Military College Jhelum

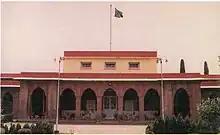
Old Campus Building

The college's foundation stone was laid on 25 February 1922 by the Prince of Wales at Jalandhar Cantonment for the King George Royal Indian Military Schools (KGRIMS) at Jallandhar and Jhelum in Punjab. Regular classes at the college began on 15 September 1925. Jallandhar is now in the Indian state of Punjab but the school located there was relocated to the state of Himachal Pradesh after being renamed as the Chail Military School.